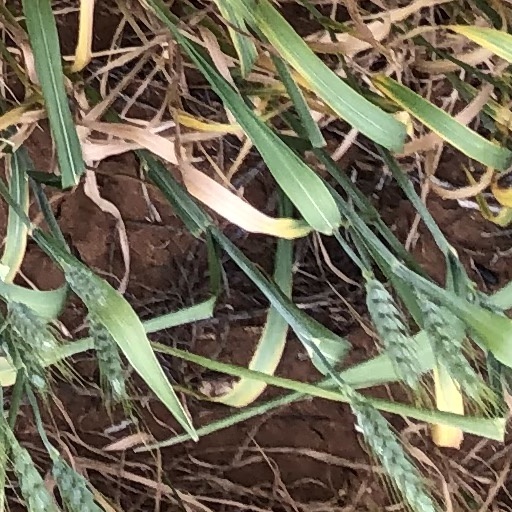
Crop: wheat